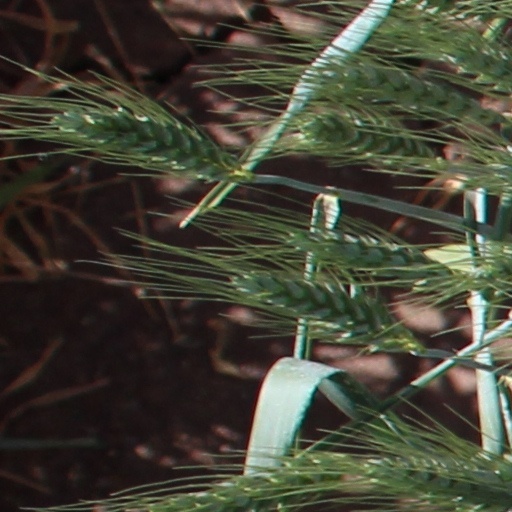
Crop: wheat